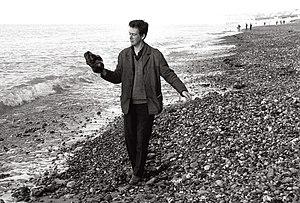
Rivage et pierre
Kenneth White est un poète, écrivain et essayiste écossais né le 28 avril 1936 à Glasgow. Il a été également professeur d’université, animant notamment un séminaire « Orient et Occident » et il donne régulièrement des conférences. Il est aussi l’auteur de plus d’une centaine de livres d’artistes. Il a créé l’Institut international de géopoétique en 1989.